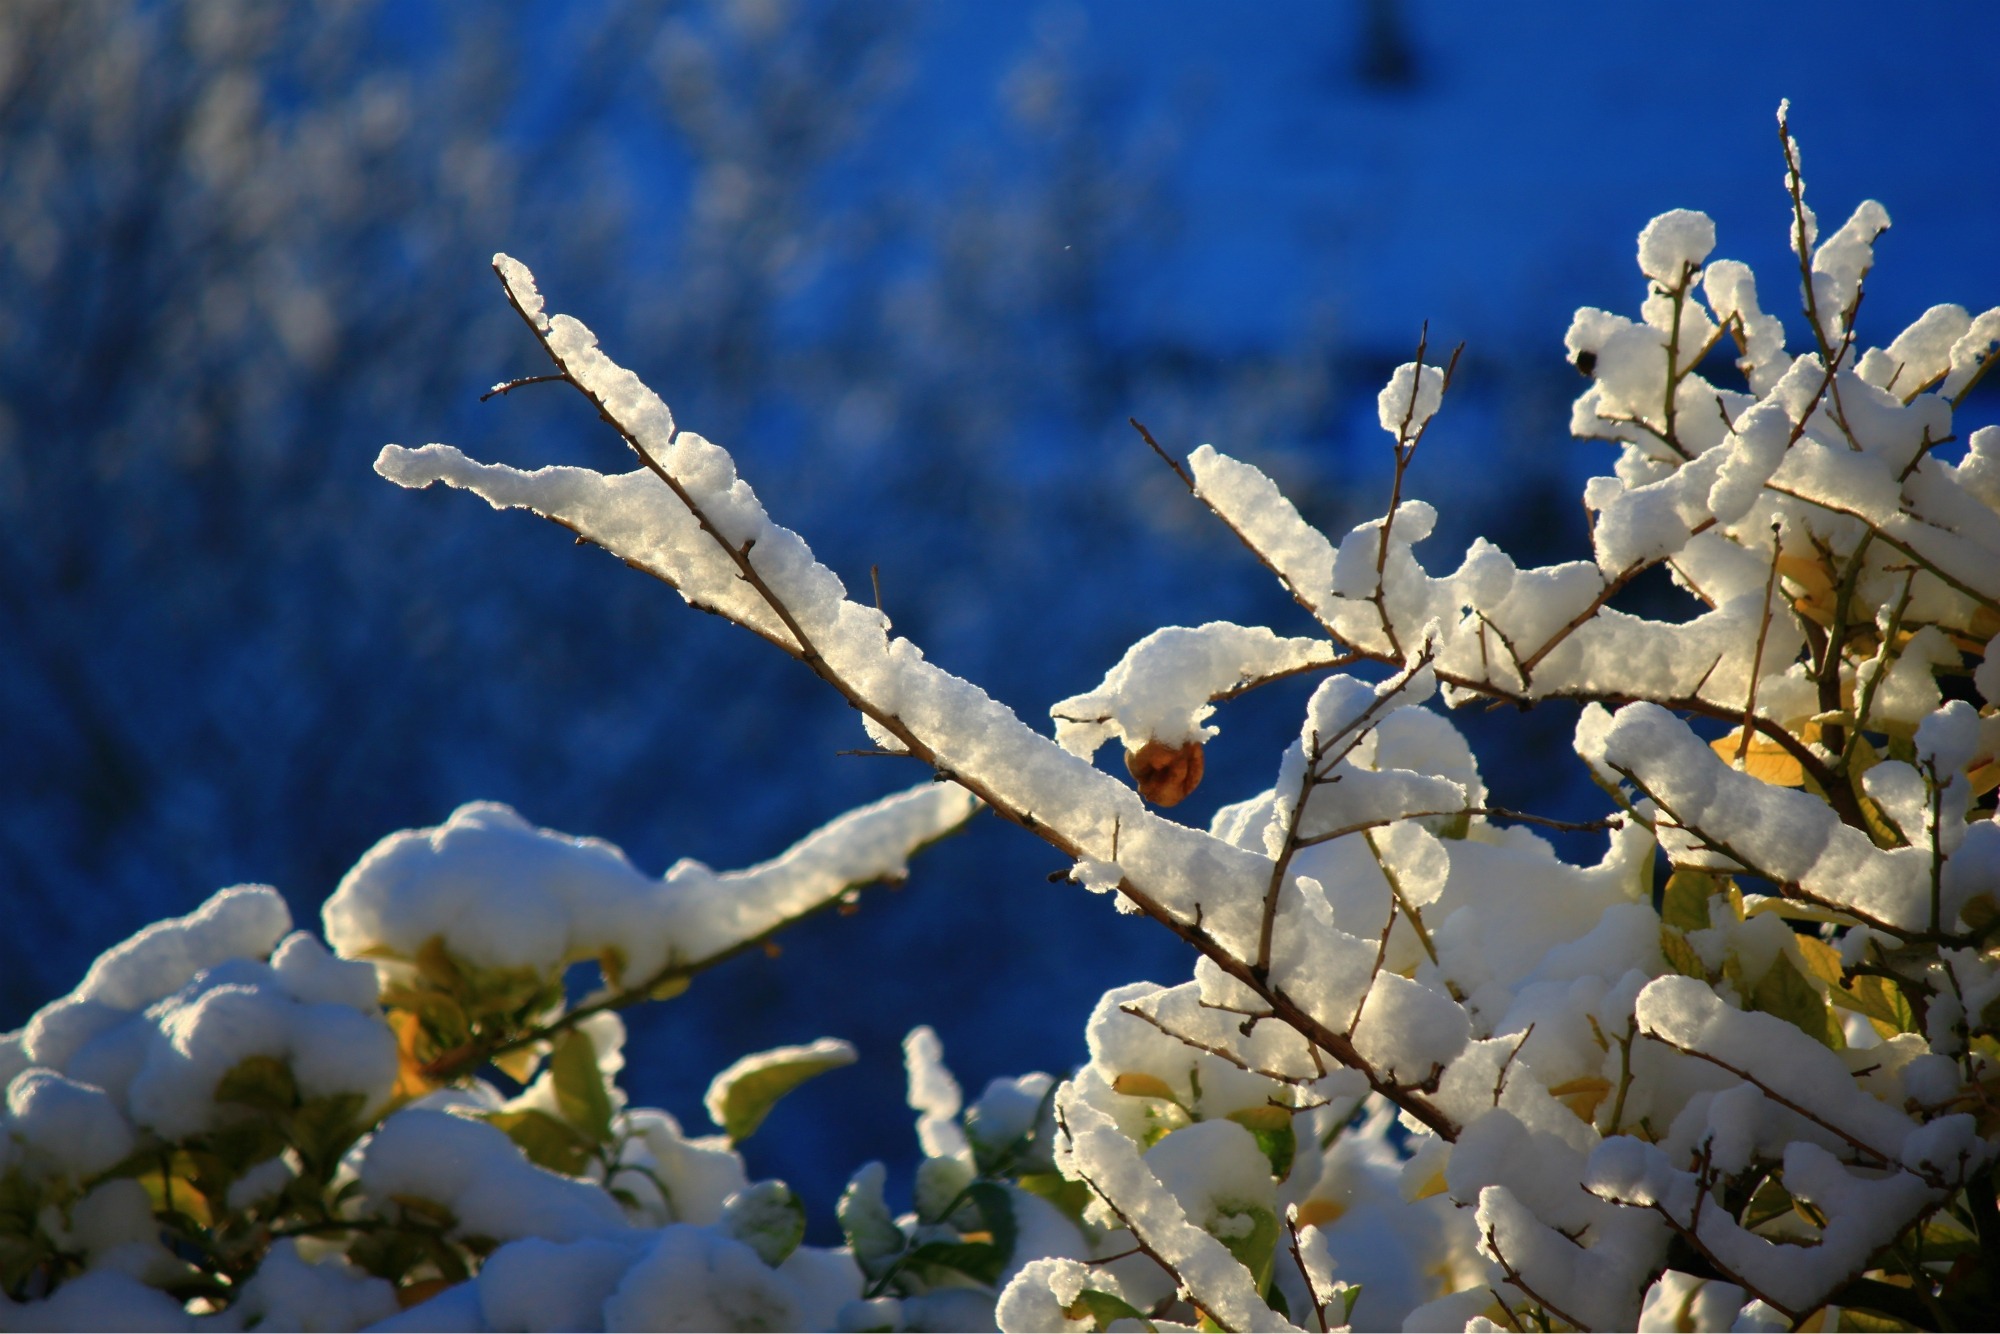
tree, nature, branch, blossom, snow, cold, winter, plant, sunlight, leaf, flower, frost, ice, spring, blue, flora, season, twig, freezing, macro photography, flowering plant, land plant